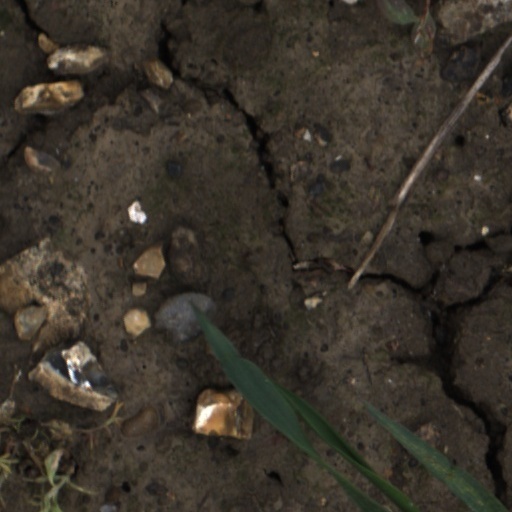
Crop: wheat